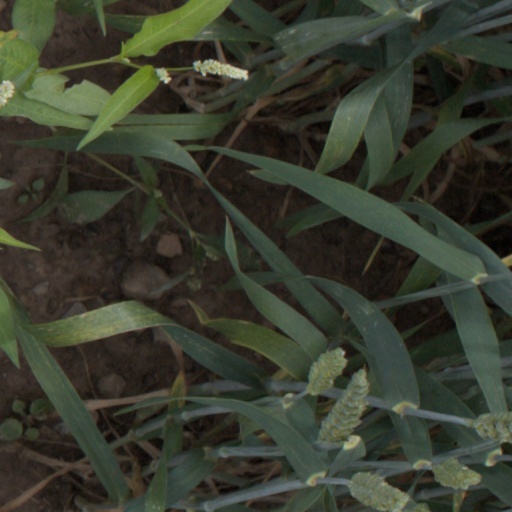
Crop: wheat